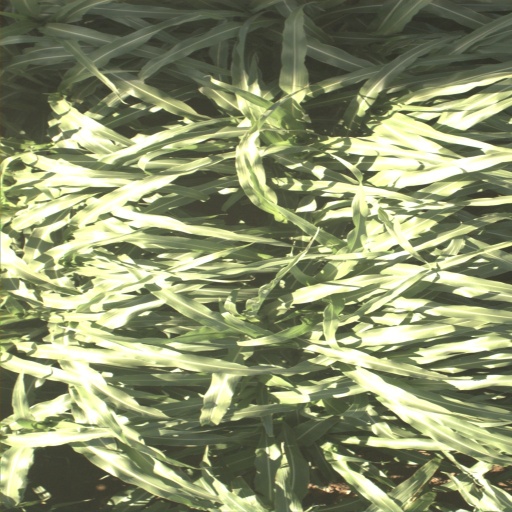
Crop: sorghum